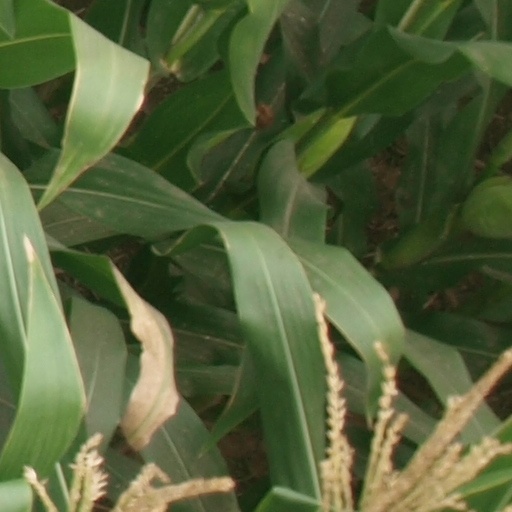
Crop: maize; corn